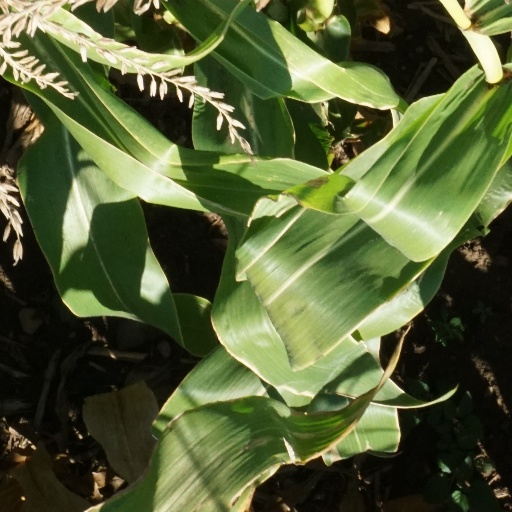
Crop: maize; corn